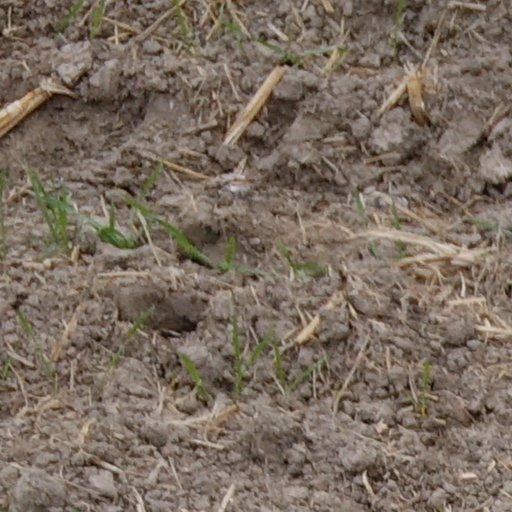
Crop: wheat